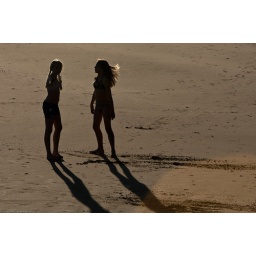
Two teen girls in silhouette on the beach